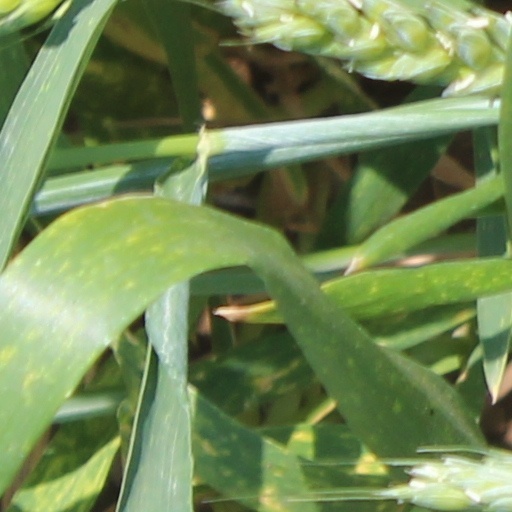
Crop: wheat